Turstin FitzRolf

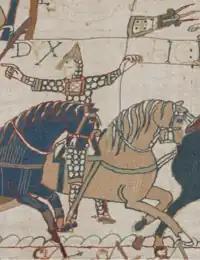
This knight depicted in the Bayeux Tapestry is sometimes stated to depict Turstin FitzRolf, but is in fact more likely to be Eustace II, Count of Boulogne as the knight appears below the marginal legend "E[...]TIUS", a Latinised version of Eustace. His finger pointing to Duke William, whose left hand holding a club before the word "DUX" can be seen on the left side of the frame, seems to depict his urging the Duke to retreat, as the account in William of Poitiers relates of Eustace. The attribution to Turstin FitzRolf might otherwise have been plausible, due to the depicted figure's carrying of a pennon depicting a cross, apparently the Papal Banner. Turstin was described as having carried the ""Gonfannon" of the Normans" by Orderic Vitalis

Turstin fitz Rolf, also known as Turstin le Blanc and Tustein fitz Rou (Old Norse: "Þorsteinn Hrólfsson") played a prominent role in the Norman Conquest of England and is regarded as one of the few proven companions of William the Conqueror at the Battle of Hastings in 1066.